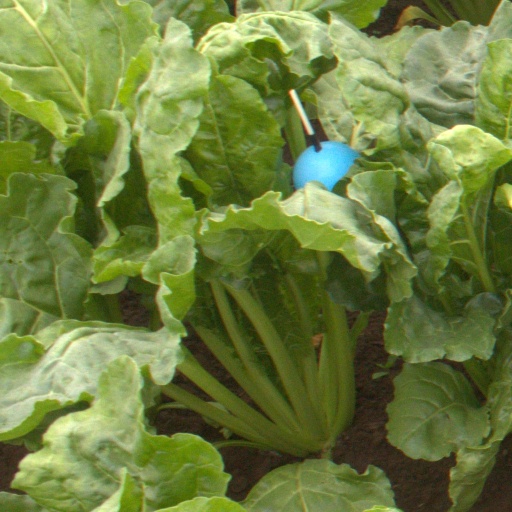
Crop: sugar beet